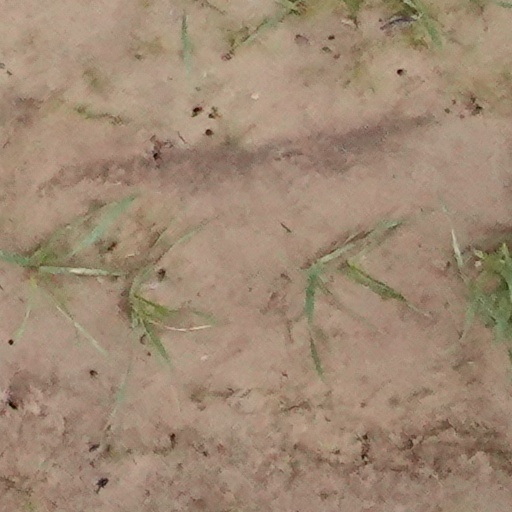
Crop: wheat